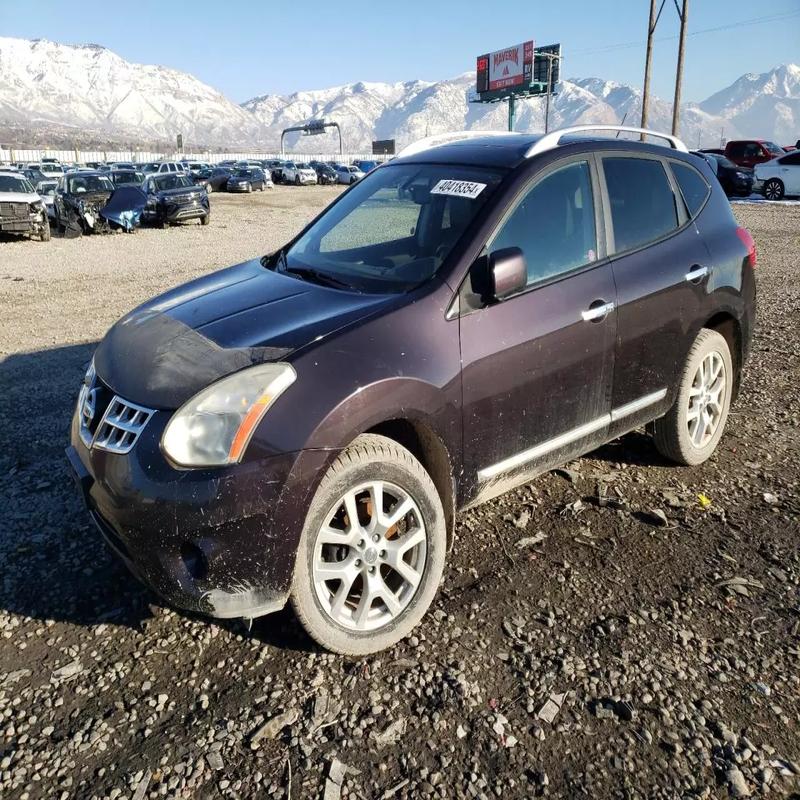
Aucun dommage détecté.
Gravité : aucun